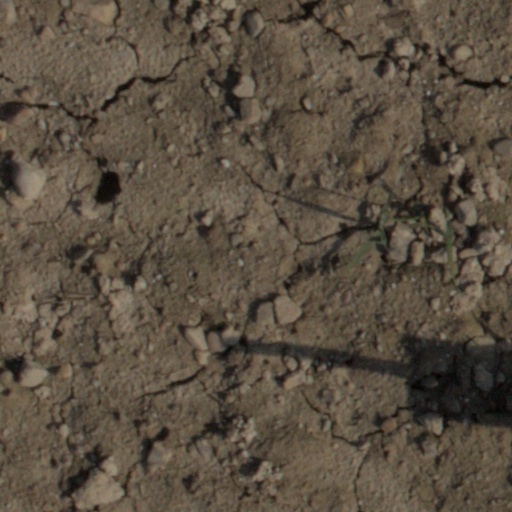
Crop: wheat